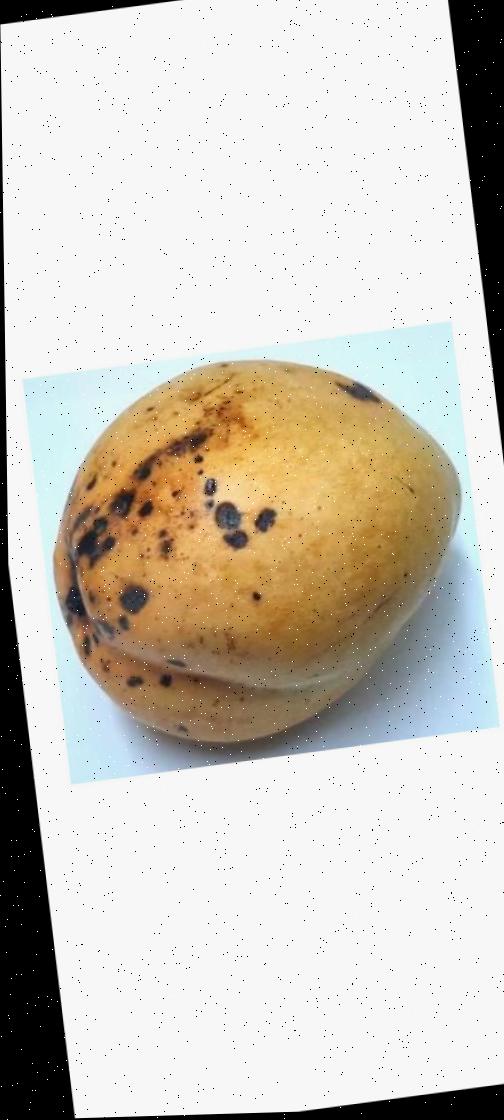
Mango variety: Bari-11